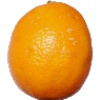
Label: Lemon Meyer 1